Marsh Creek (Bowman Creek tributary)

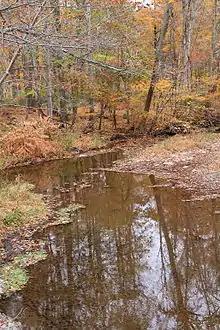
Marsh Creek looking downstream from Jenks Road

Marsh Creek begins at the base of a ridge in Northmoreland Township. It flows northeast for a short distance before turning north for more than a mile and passing through a large wetland. The creek then turns northwest for a few tenths of a mile before turning north for a few tenths of a mile and crossing Pennsylvania Route 292. At this point, it turns west-northwest for several tenths of a mile before crossing Pennsylvania Route 292 again, passing through Eaton Township, and receiving Sugar Run, its only named tributary, from the left. For almost all of the rest of its length, it flows along the border of Eaton Township and Monroe Township. The creek then turns north-northwest for several tenths of a mile, crossing Pennsylvania Route 292 for a third time. It then turns west for several tenths of a mile as its valley narrows. The creek then turns north for several tenths of a mile before turning northeast for several tenths of a mile and reaching its confluence with Bowman Creek.